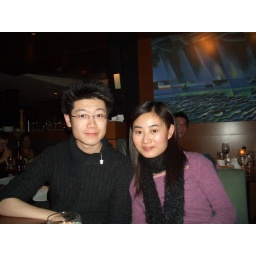
dinner @ the beach house in west van for vancouver dine out with dynaminds crew